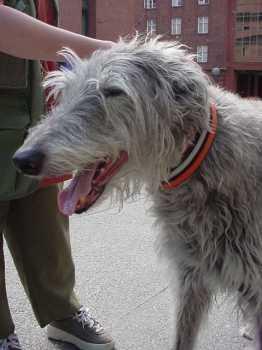
Scottish_deerhound